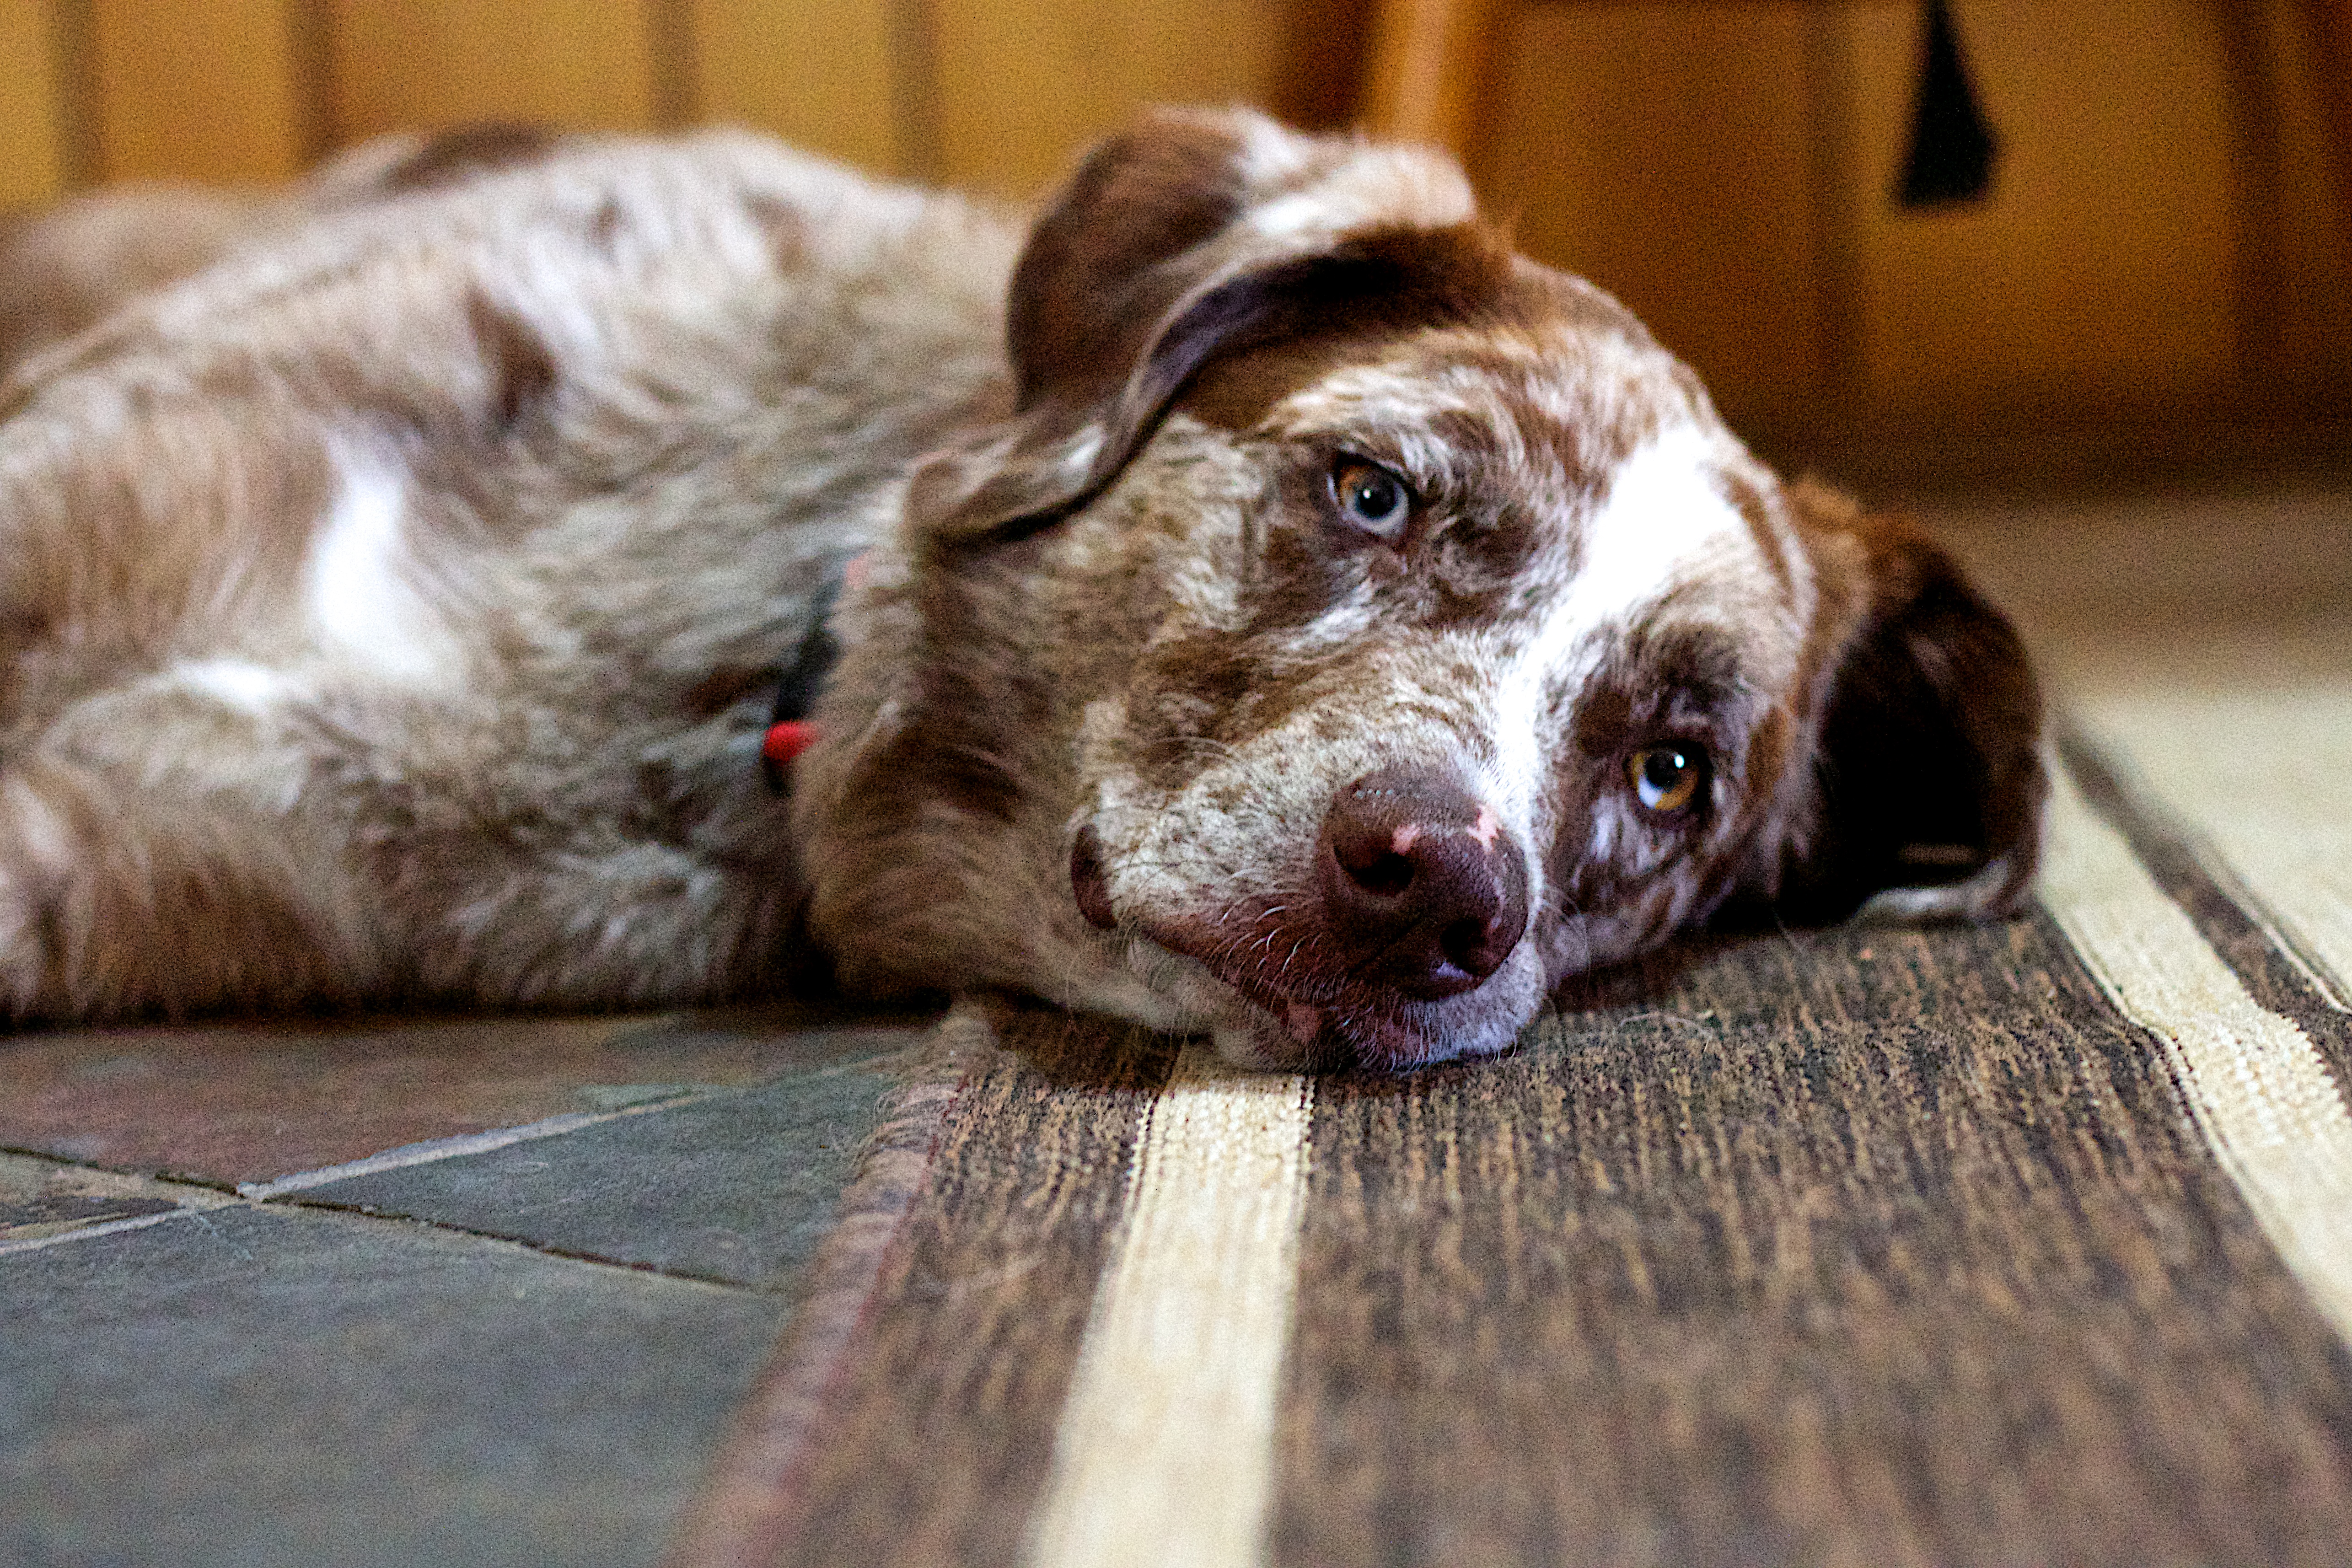
puppy, dog, mammal, vertebrate, felix, animal shelter, street dog, dog like mammal, dog crossbreeds